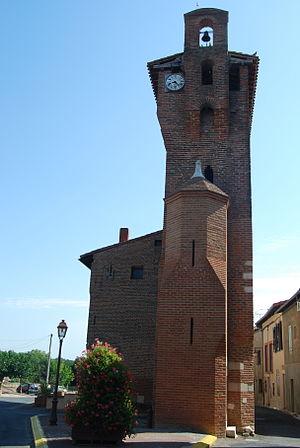
La Tour de l'Horloge, porte de la ville de Lescure-d'Albigeois.
Cet article recense les monuments historiques du département du Tarn, en France, à l'exception des :
La tour de l'horloge est un vestige des fortifications de Lescure-d'Albigeois, une commune du Tarn.
Lescure-d'Albigeois est une commune française située dans le département du Tarn, en région Occitanie.